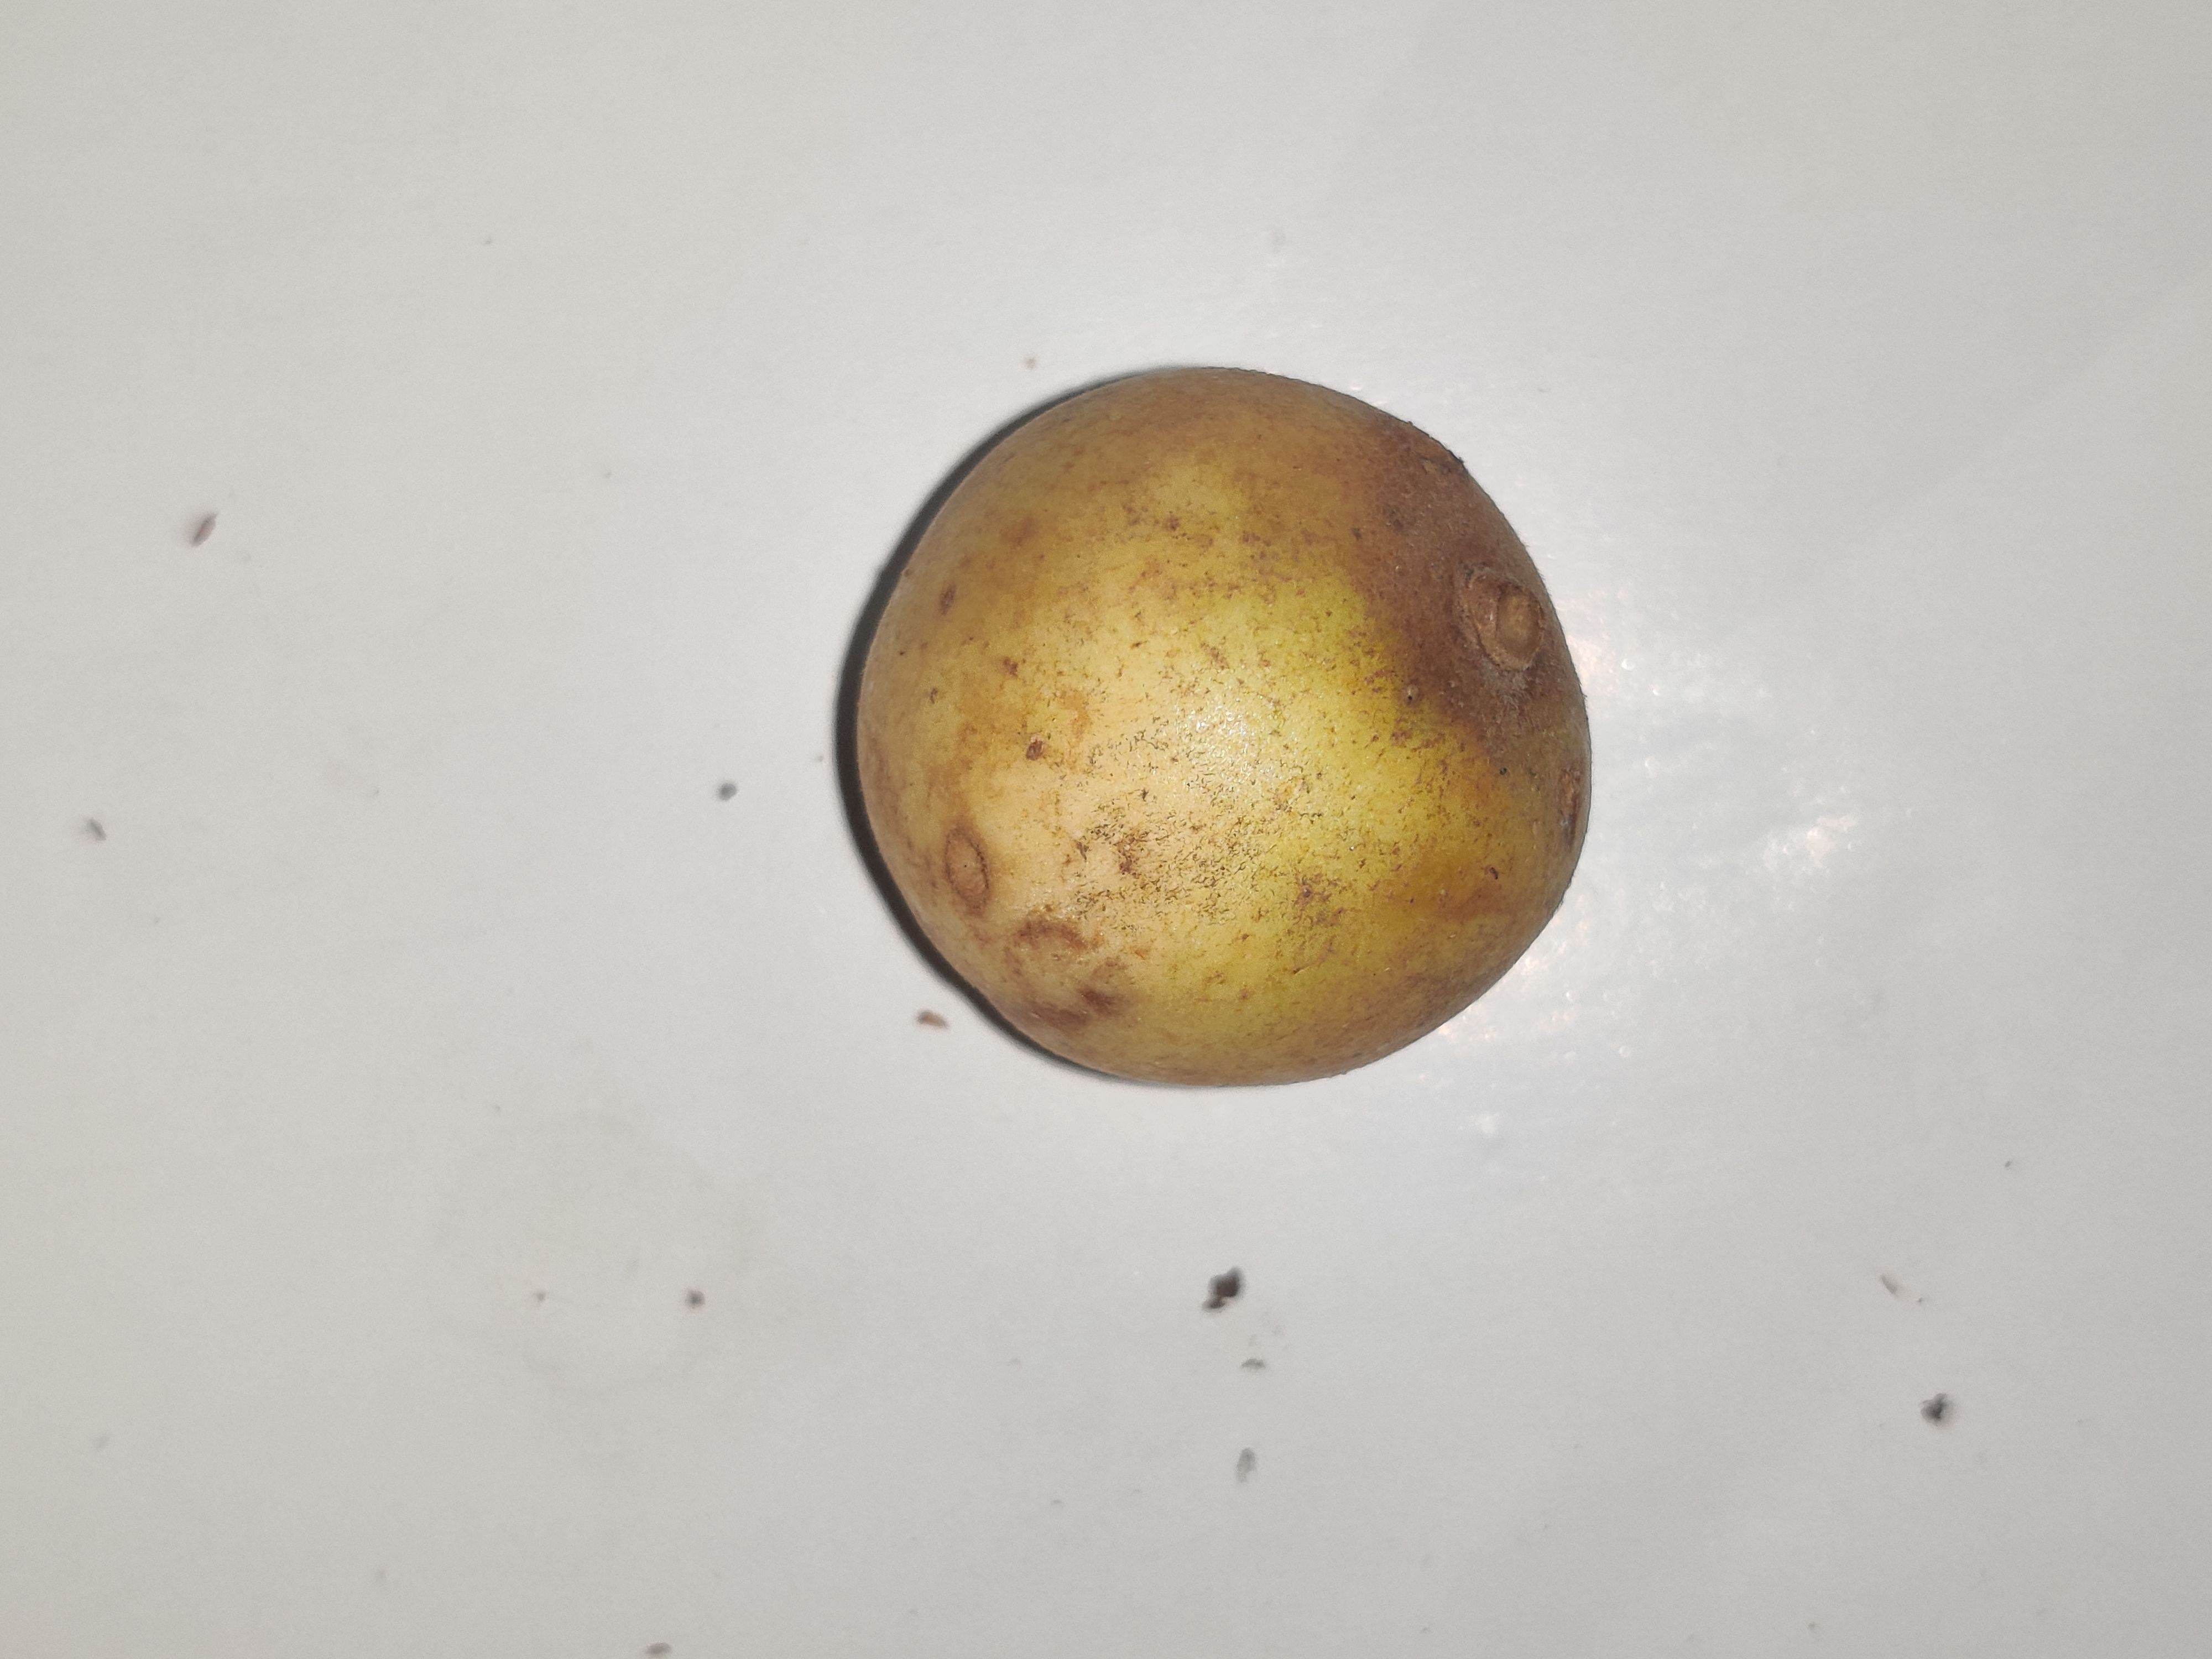
Fruit: burmese-grape
Grade: 2nd-grade